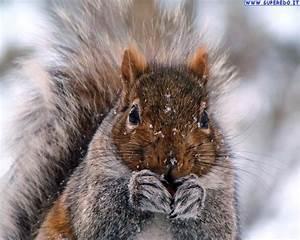
squirrel